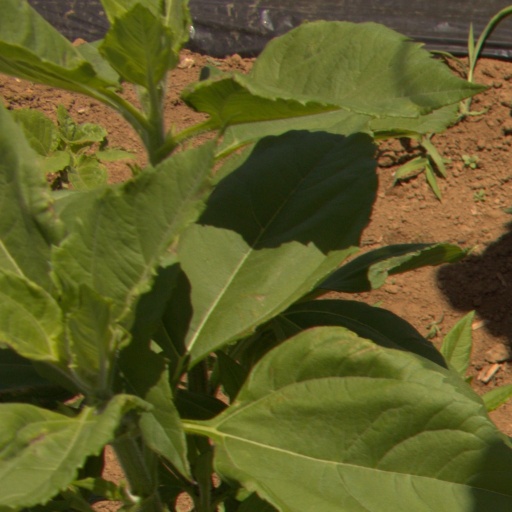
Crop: Jerusalem artichoke